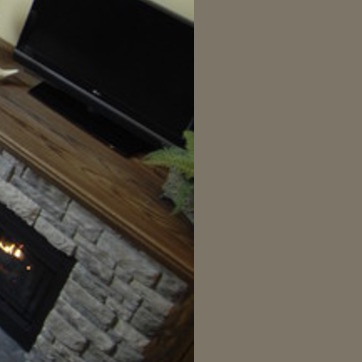
Material: foliage